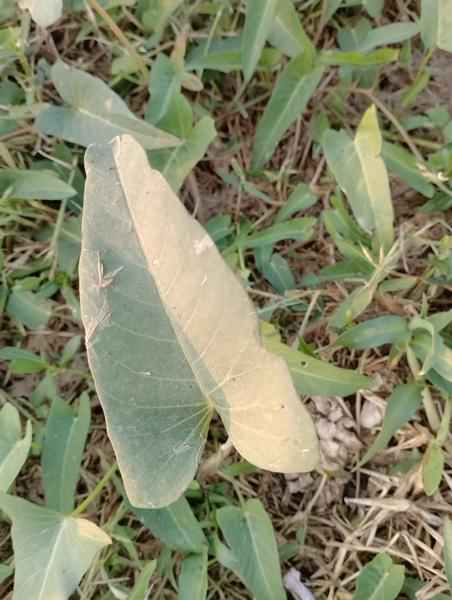
Weed species: Ipomoea aquatic